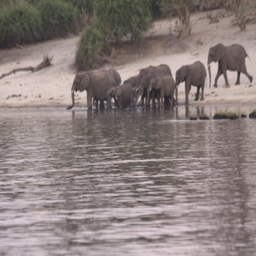
Several elephants standing near the water on the sand.
A large family group walking into the water.
A group of elephants is standing in and near some water.
A herd of elephants of different sizes at a watering hole
Tusked elephants gathering at a water hole to drink